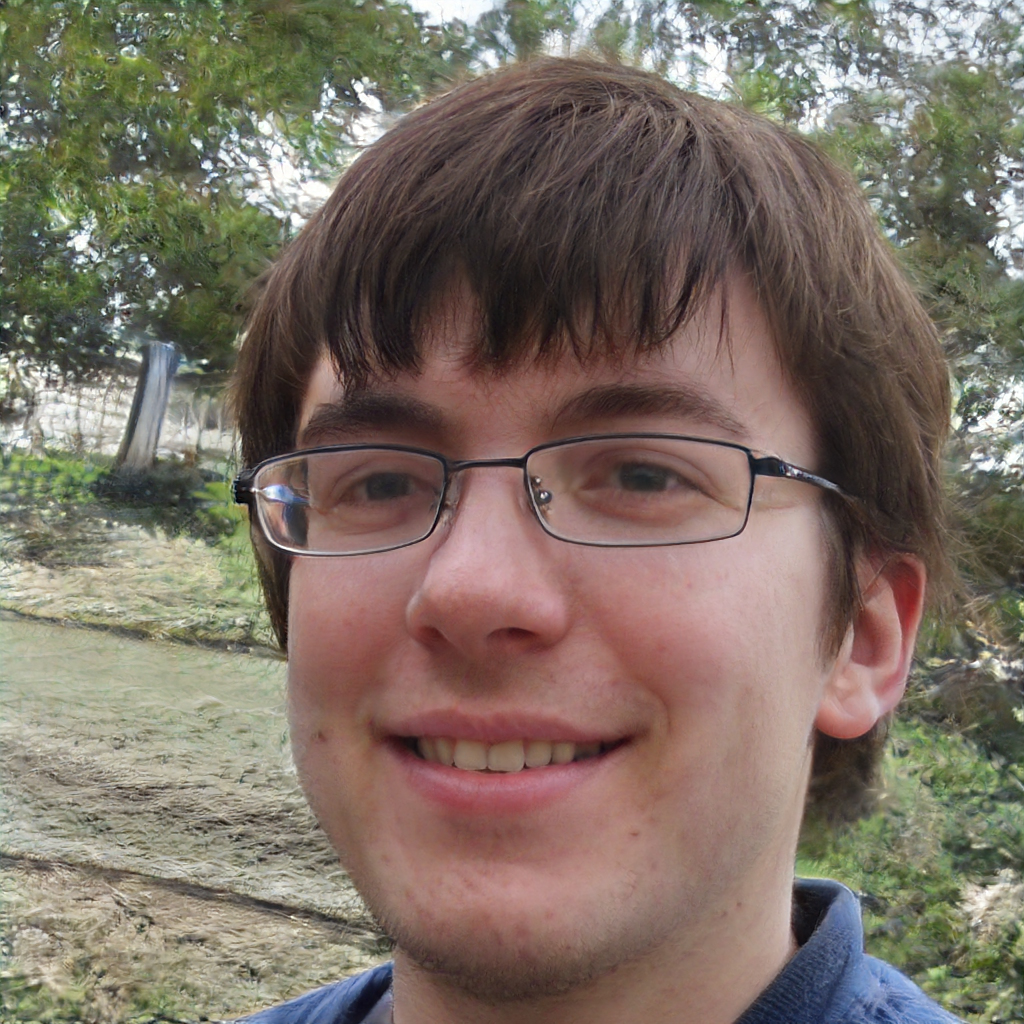
Gender: Male